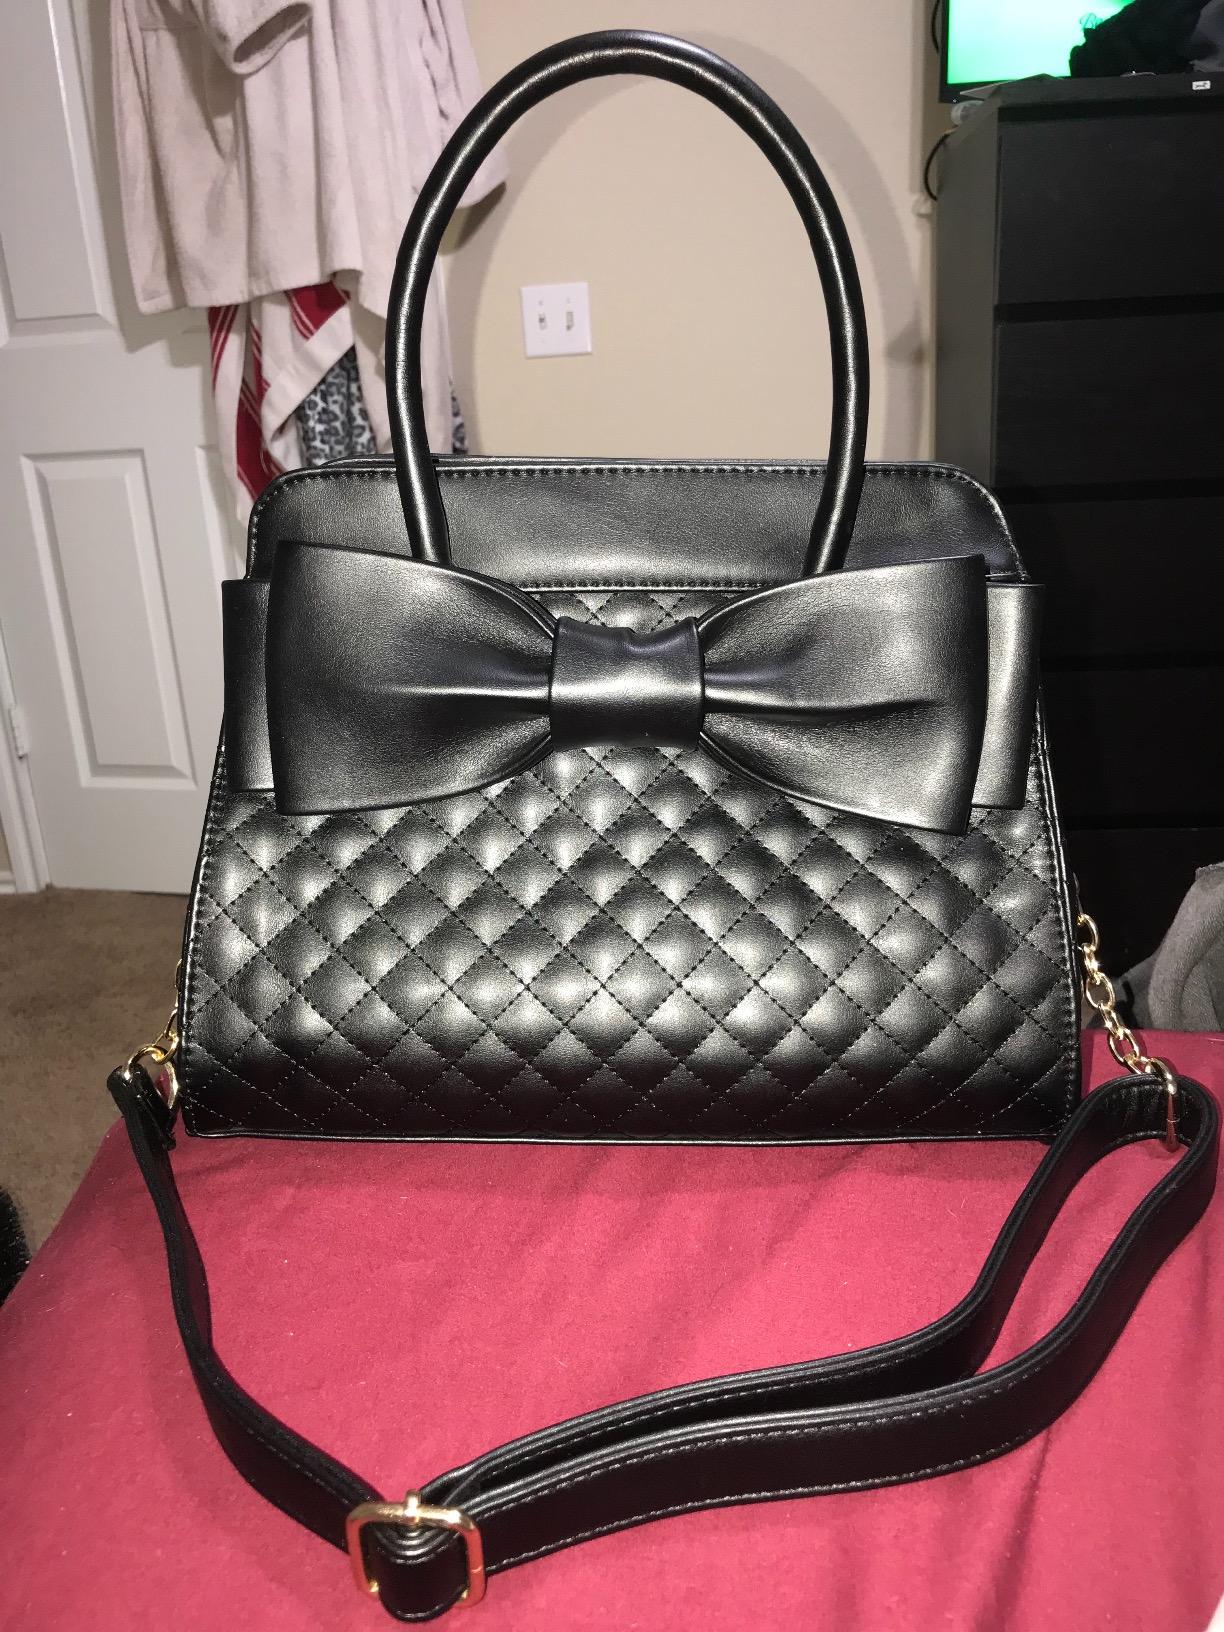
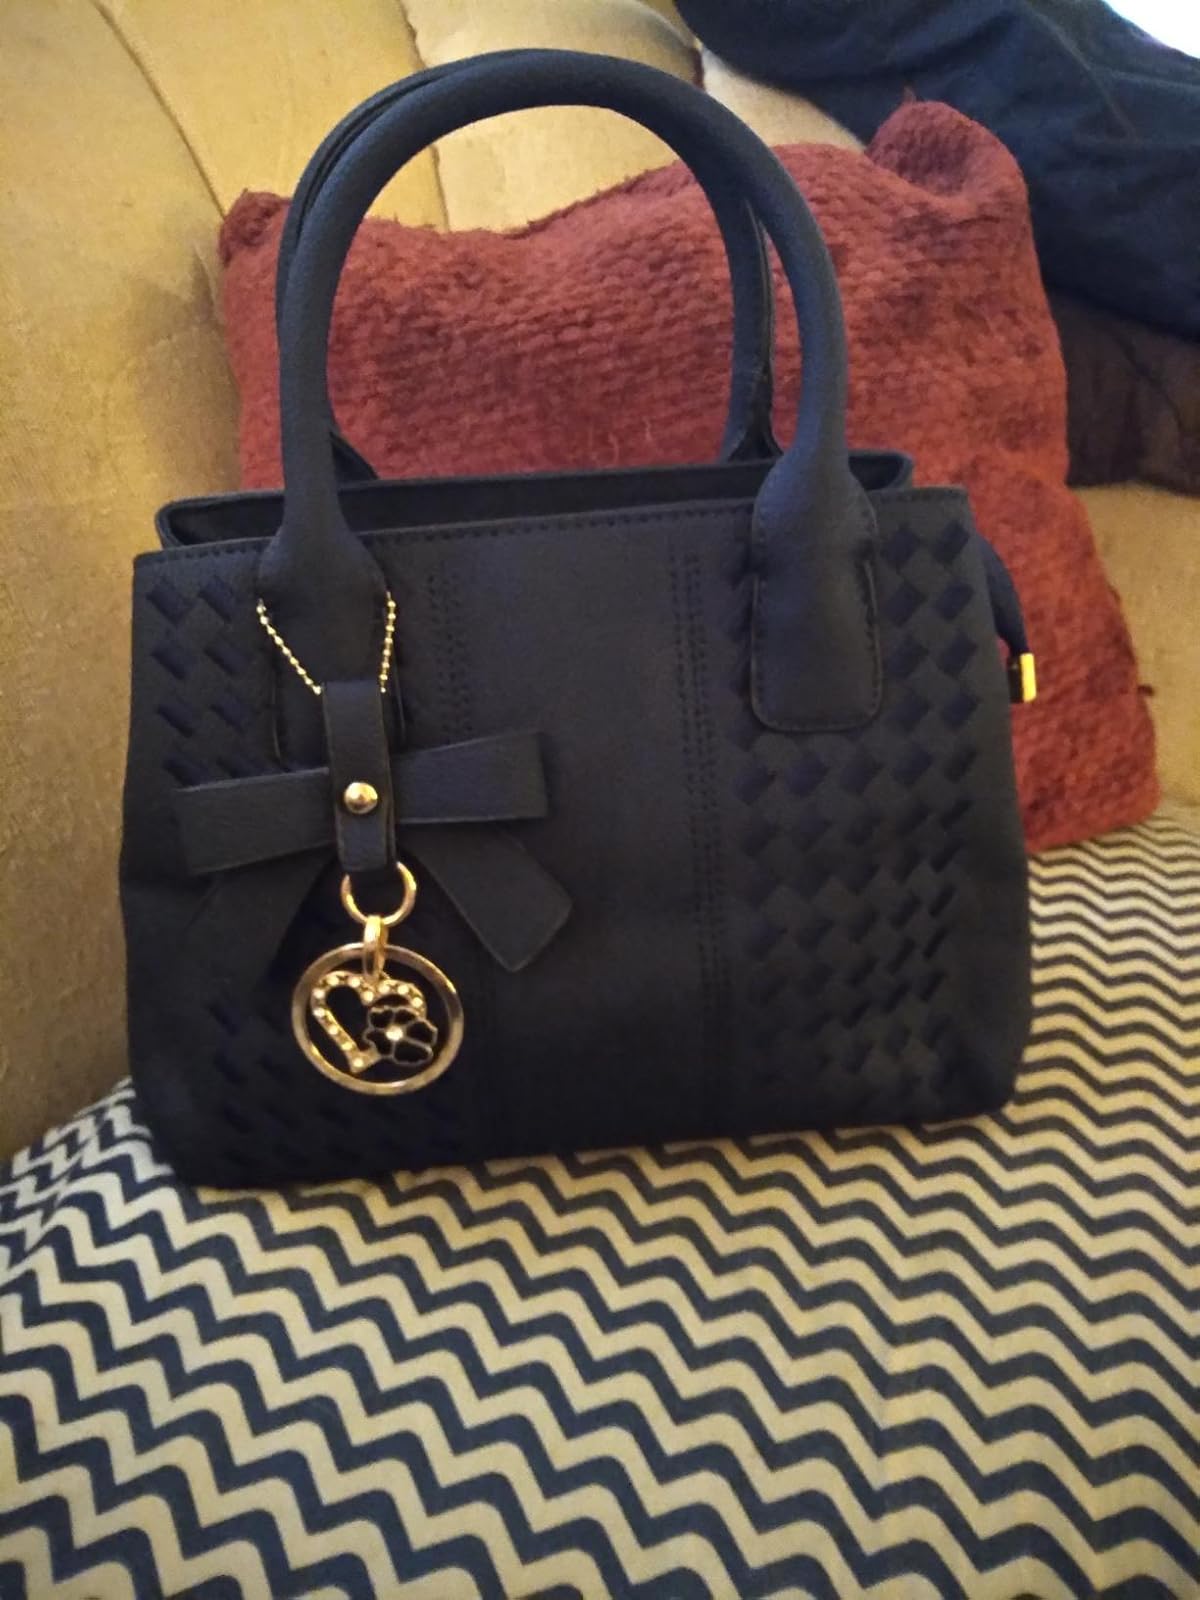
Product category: accessories_handbag
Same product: no